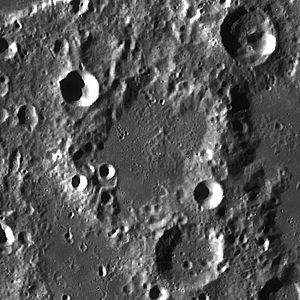
Cajori (månekrater)
Cajori er et nedslagskrater på Månen. Det befinder sig på den sydlige halvkugle på Månens bagside og er opkaldt efter den amerikanske matematiker Florian Cajori.